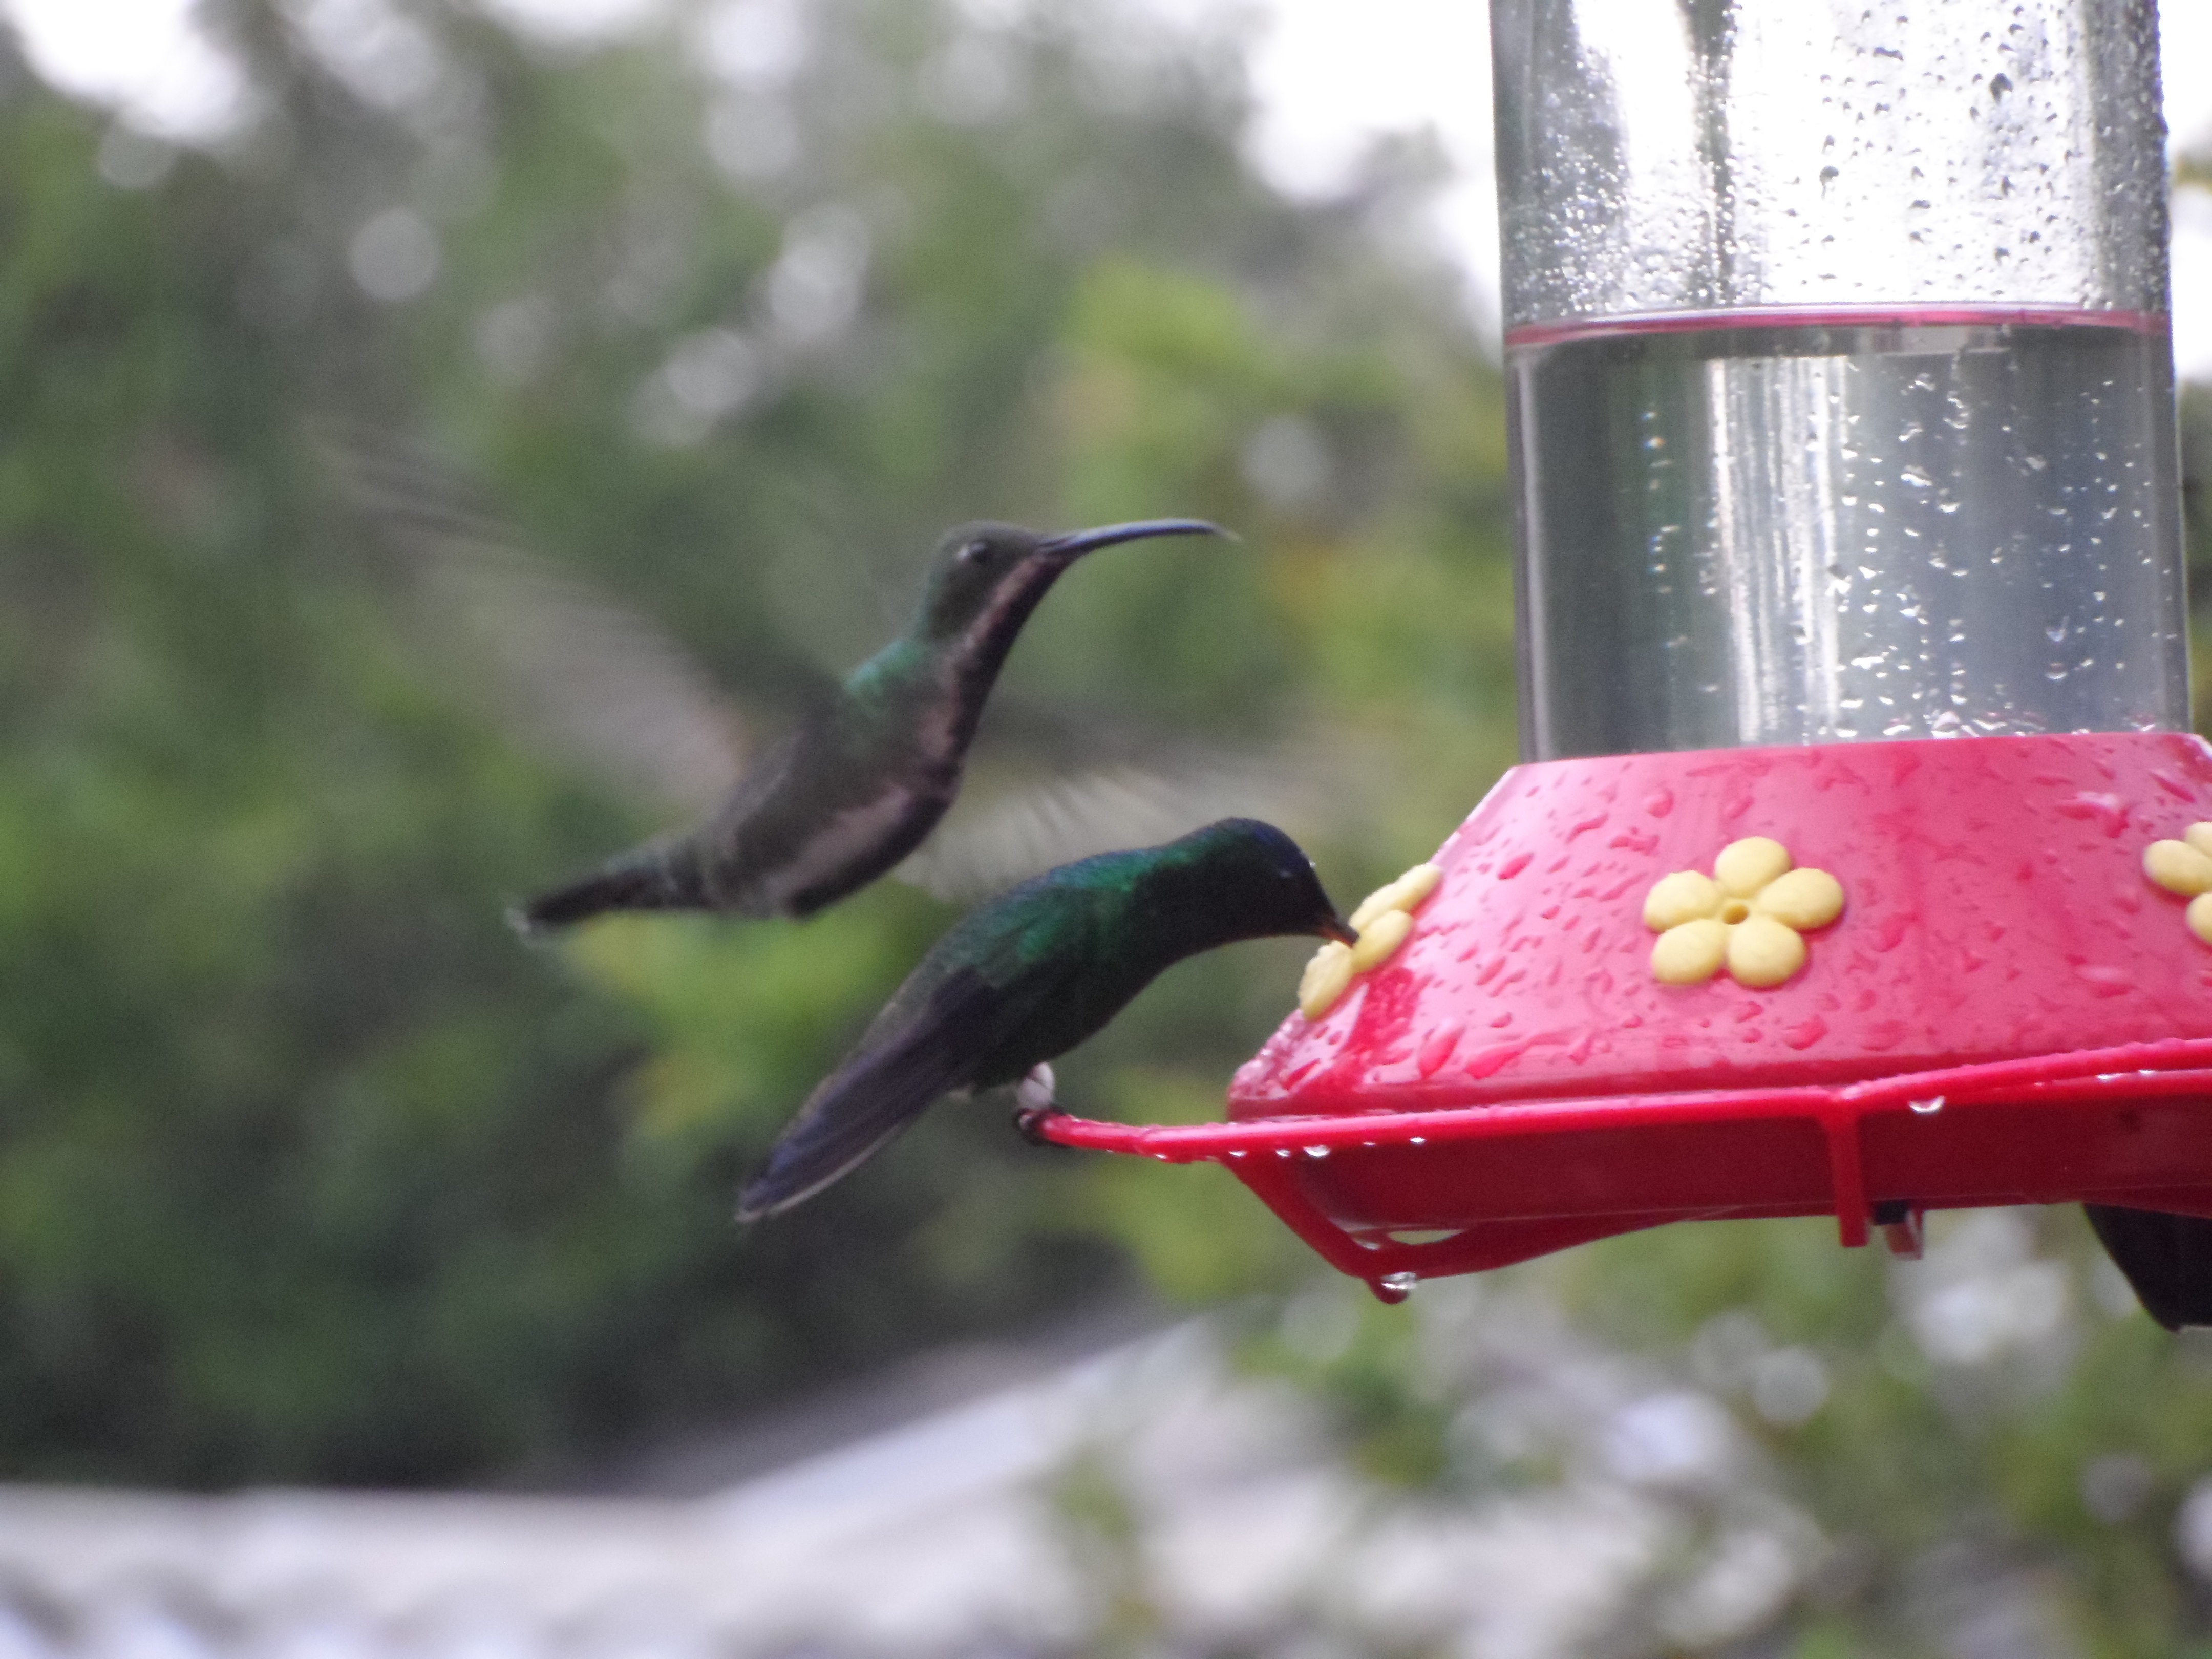
bird, wing, flower, beak, hummingbird, fauna, vertebrate, pollinator, perching bird